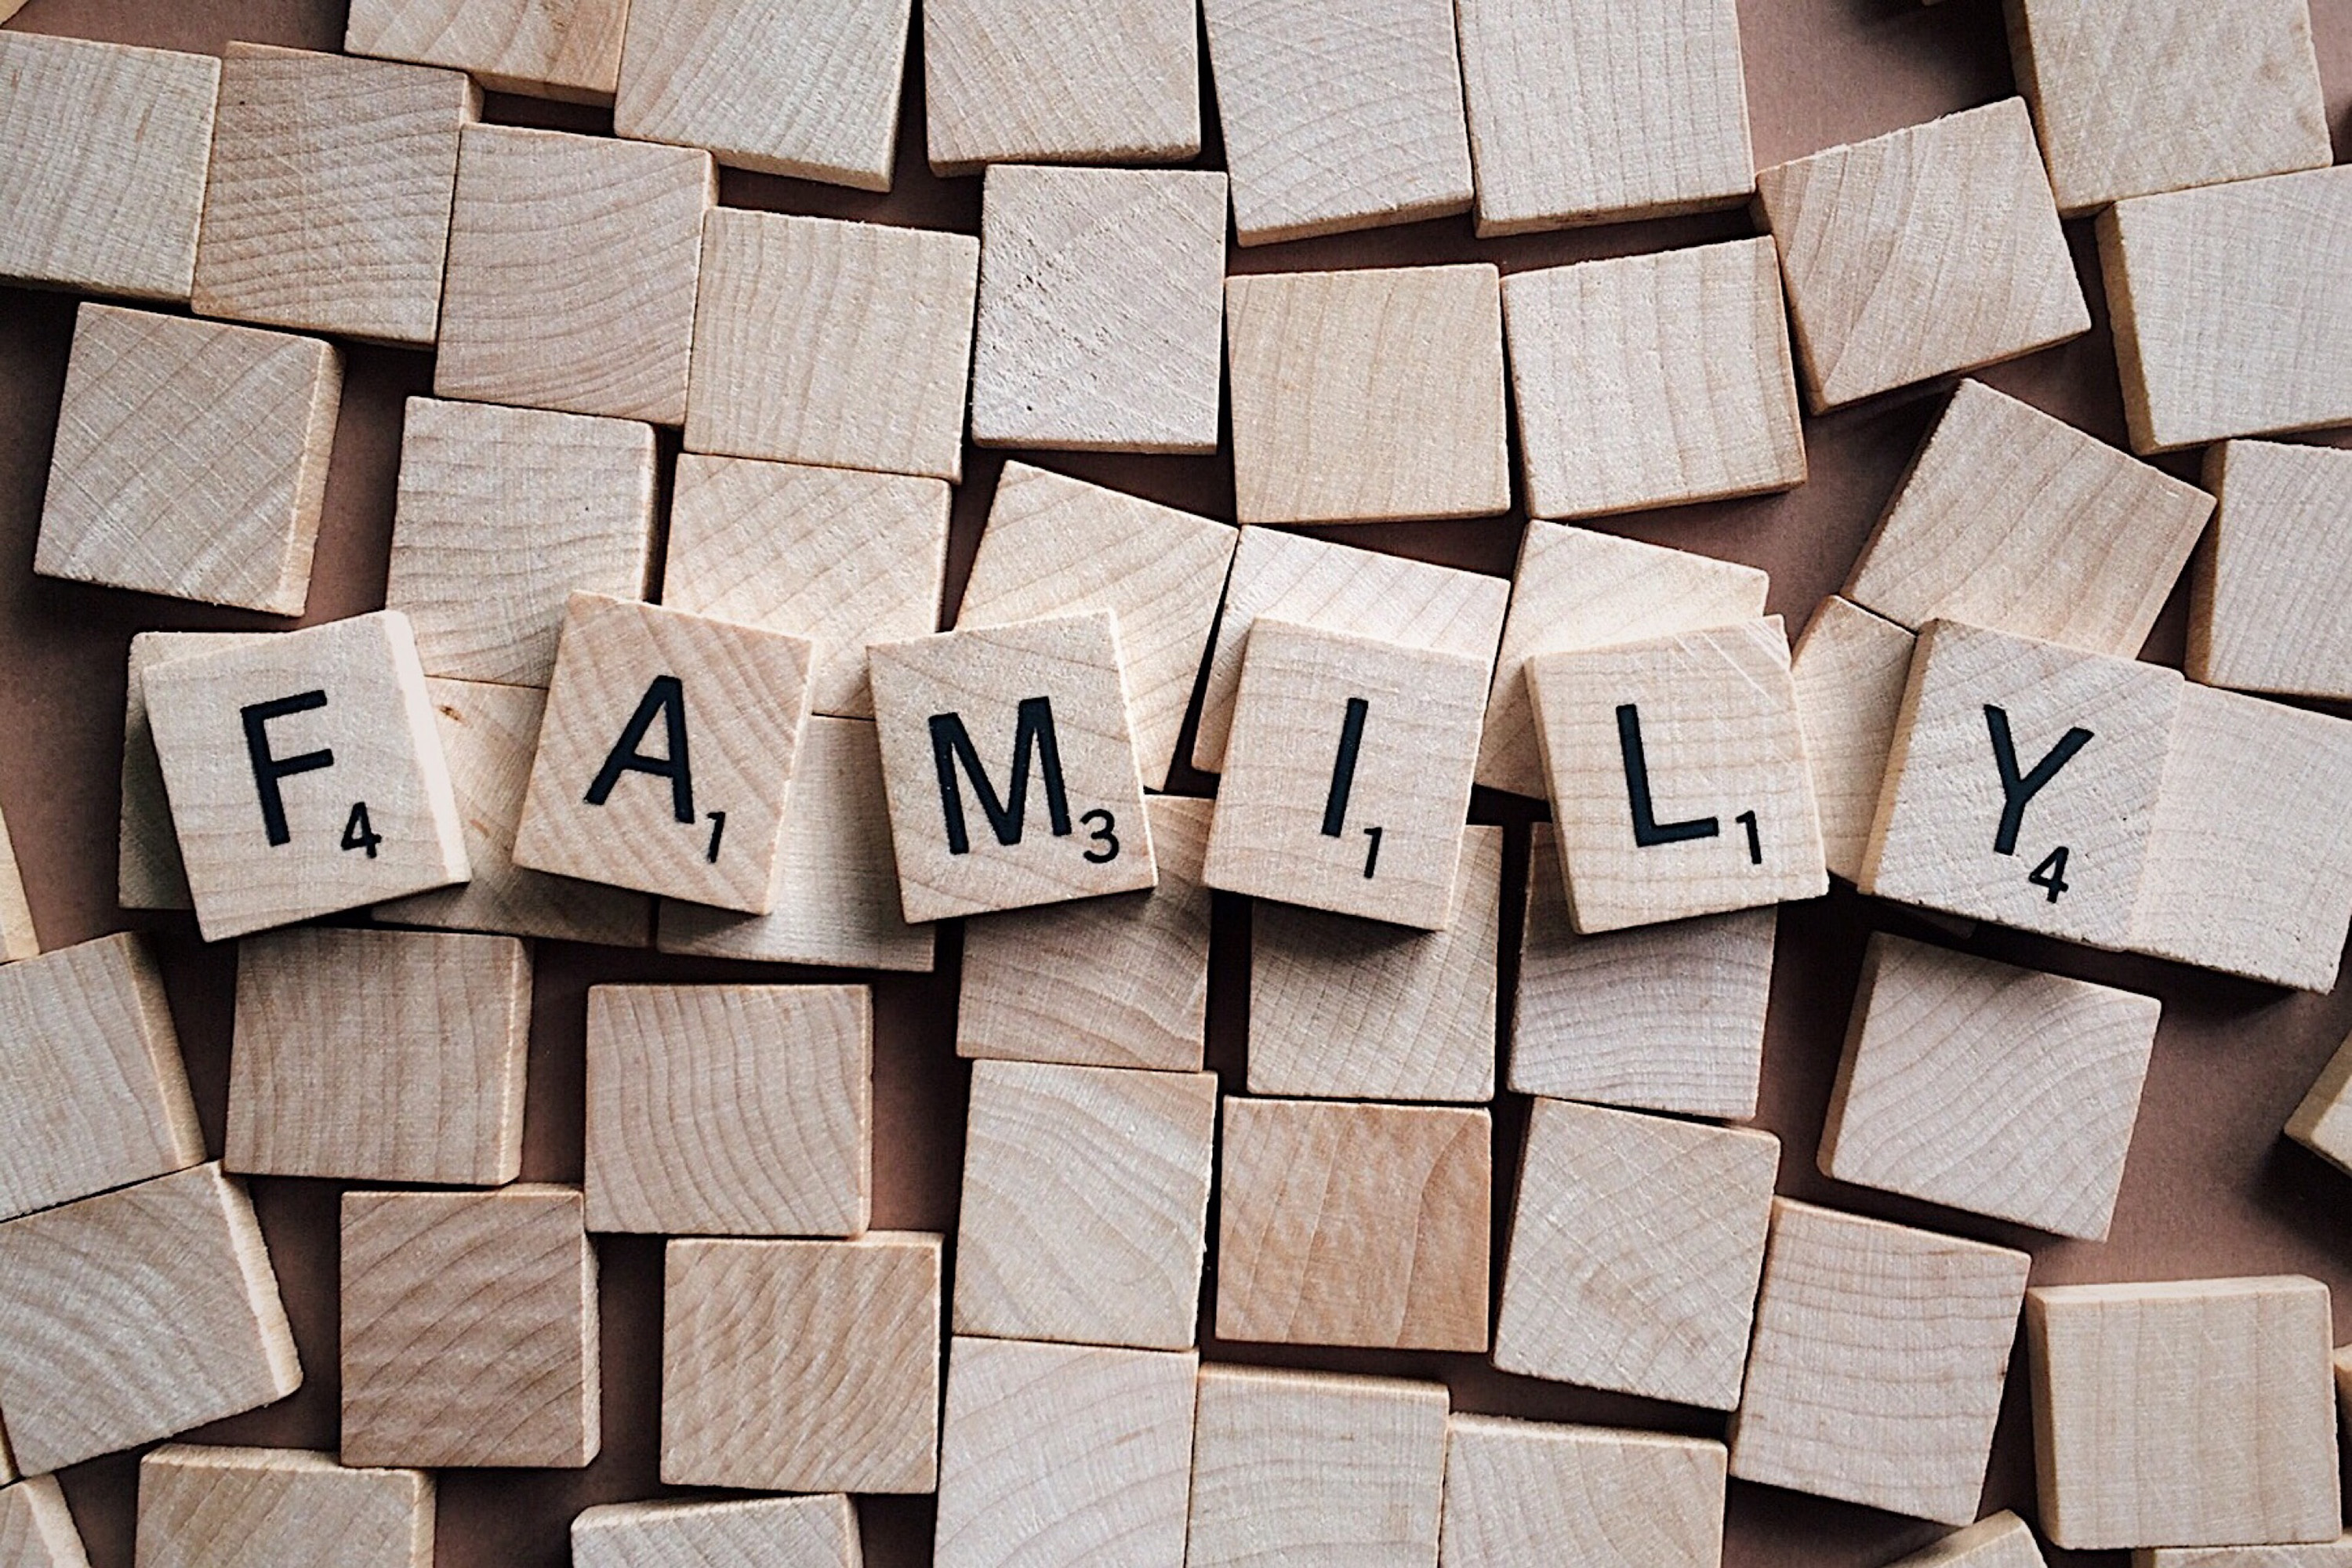
wood, text, font, number, hardwood, wood block, toy, wooden block, toy block, games